Boni Avenue

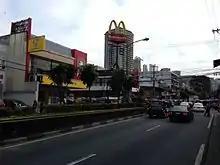
Boni Avenue at Barangka Drive

The avenue commences at the junction with Rev. Aglipay Street in the city's old downtown area ("poblacíon"), where the Cathedral of the Holy Child (Aglipay Church) and San Felipe Neri Church (Roman Catholic Church) are located. It heads southeasterly, traversing the "barangays" of Old and New Zañiga and San José, crossing Primo Cruz Street before coming to a large roundabout called Maysilo Circle in Plainview. At this roundabout, which houses the Mandaluyong City Hall complex and the Archdiocesan Shrine of the Divine Mercy, Boni intersects with F. Martinez Avenue and San Francisco Street. It curves northeast past Maysilo Circle as it approaches a commercial district at Barangka Drive. East of Barangka, the avenue becomes more commercial, with several retail outlets and condominium developments lining this section of Boni, where the Rizal Technological University is also situated. The avenue ends at the junction with EDSA, near Boni station of the Manila MRT-3.